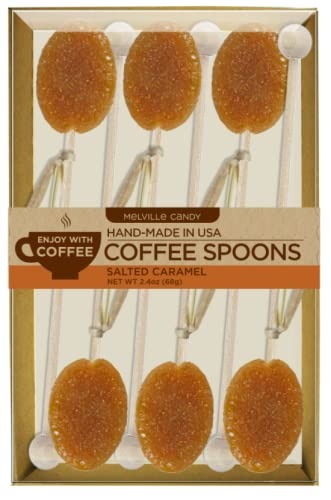
Item Name: Melville Candy Salted Caramel Coffee Spoons Gift Set (6 Count)
Bullet Point 1: Salted Caramel Coffee Spoons: Contains 6 brown spoons with a salted caramel coffee flavor
Bullet Point 2: Occasional Gift Set: Perfect for birthdays, Mother's Day, or any special occasion
Bullet Point 3: Dishwasher Safe: Spoons are made from durable materials and can be cleaned in the dishwasher
Bullet Point 4: Made in the USA: Produced by Melville Candy, a leading American candy brand
Bullet Point 5: Salted Caramel Coffee Beans: Contains 1 package of 6 brown coffee beans with a salted caramel flavor
Value: 6.0
Unit: Count

Price: 14.99